Salako

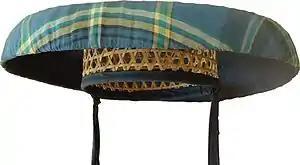
Salako (Les Saintes's traditional hat)

Salako is an appropriate element of the representation of "les Saintes"s identity. The bank of French overseas departments made the numismatic effigy of the one thousand French franc bill (exchange value of ten new French francs) of French departments of America (Guadeloupe, Martinique, French Guiana), from 1962 till 1972.